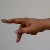
The image shows a hand gesture representing the letter 'P' in Indian Sign Language.